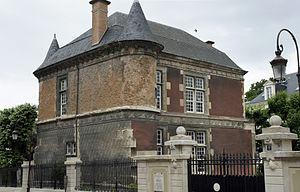
vue du Pavillon_de_Muire, monument historique de Reims construit par Nicolas Noel, seigneur de Muire.
Cet article recense les monuments historiques français classés en 1920.
La seigneurie de Muire, en Champagne tire son nom, du ruisseau éponyme. C'est une ancienne seigneurie du Moyen Âge située à l'ouest de la ville de Reims.
Cet article recense les monuments historiques de Reims, en France.